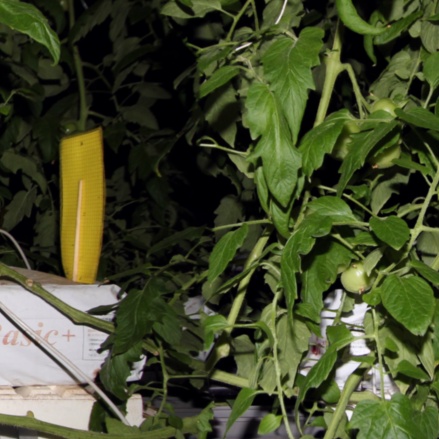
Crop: tomato